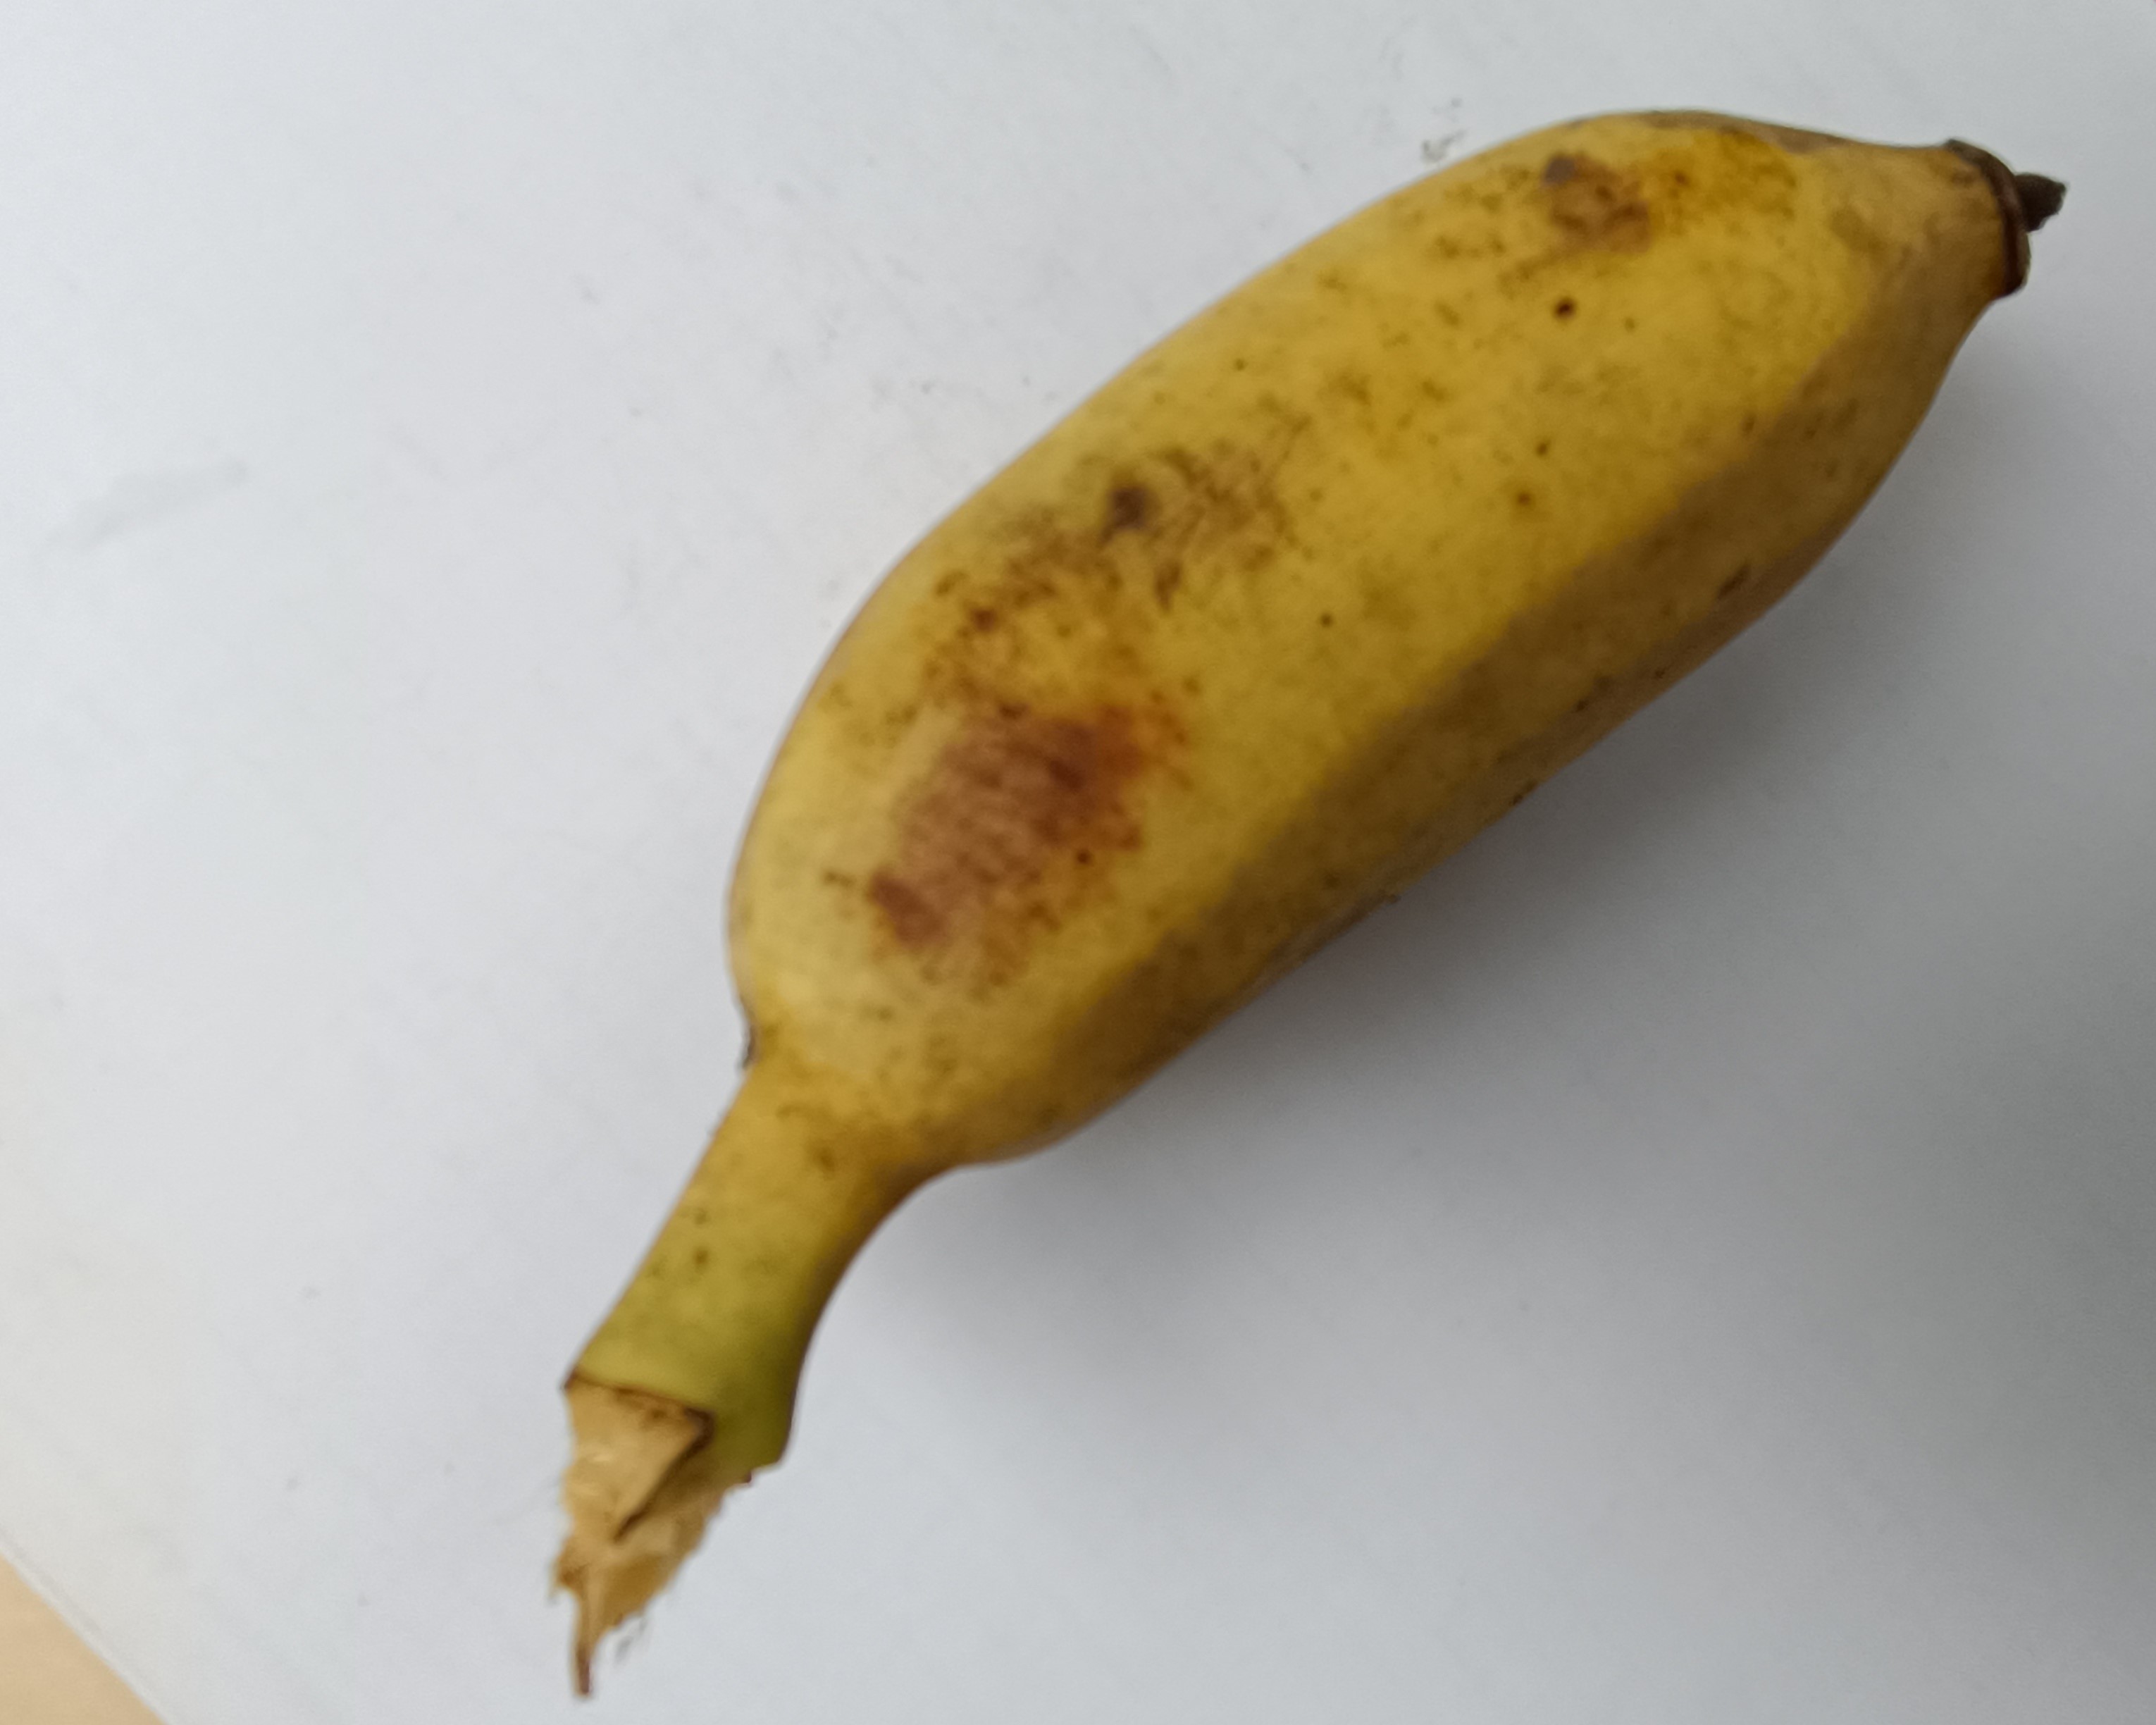
Banana variety: Deshi